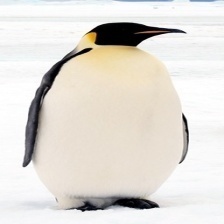
Species: EMPEROR PENGUIN
Scientific name: APTENODYTES FORSTERI
ImageNet parent category: king_penguin